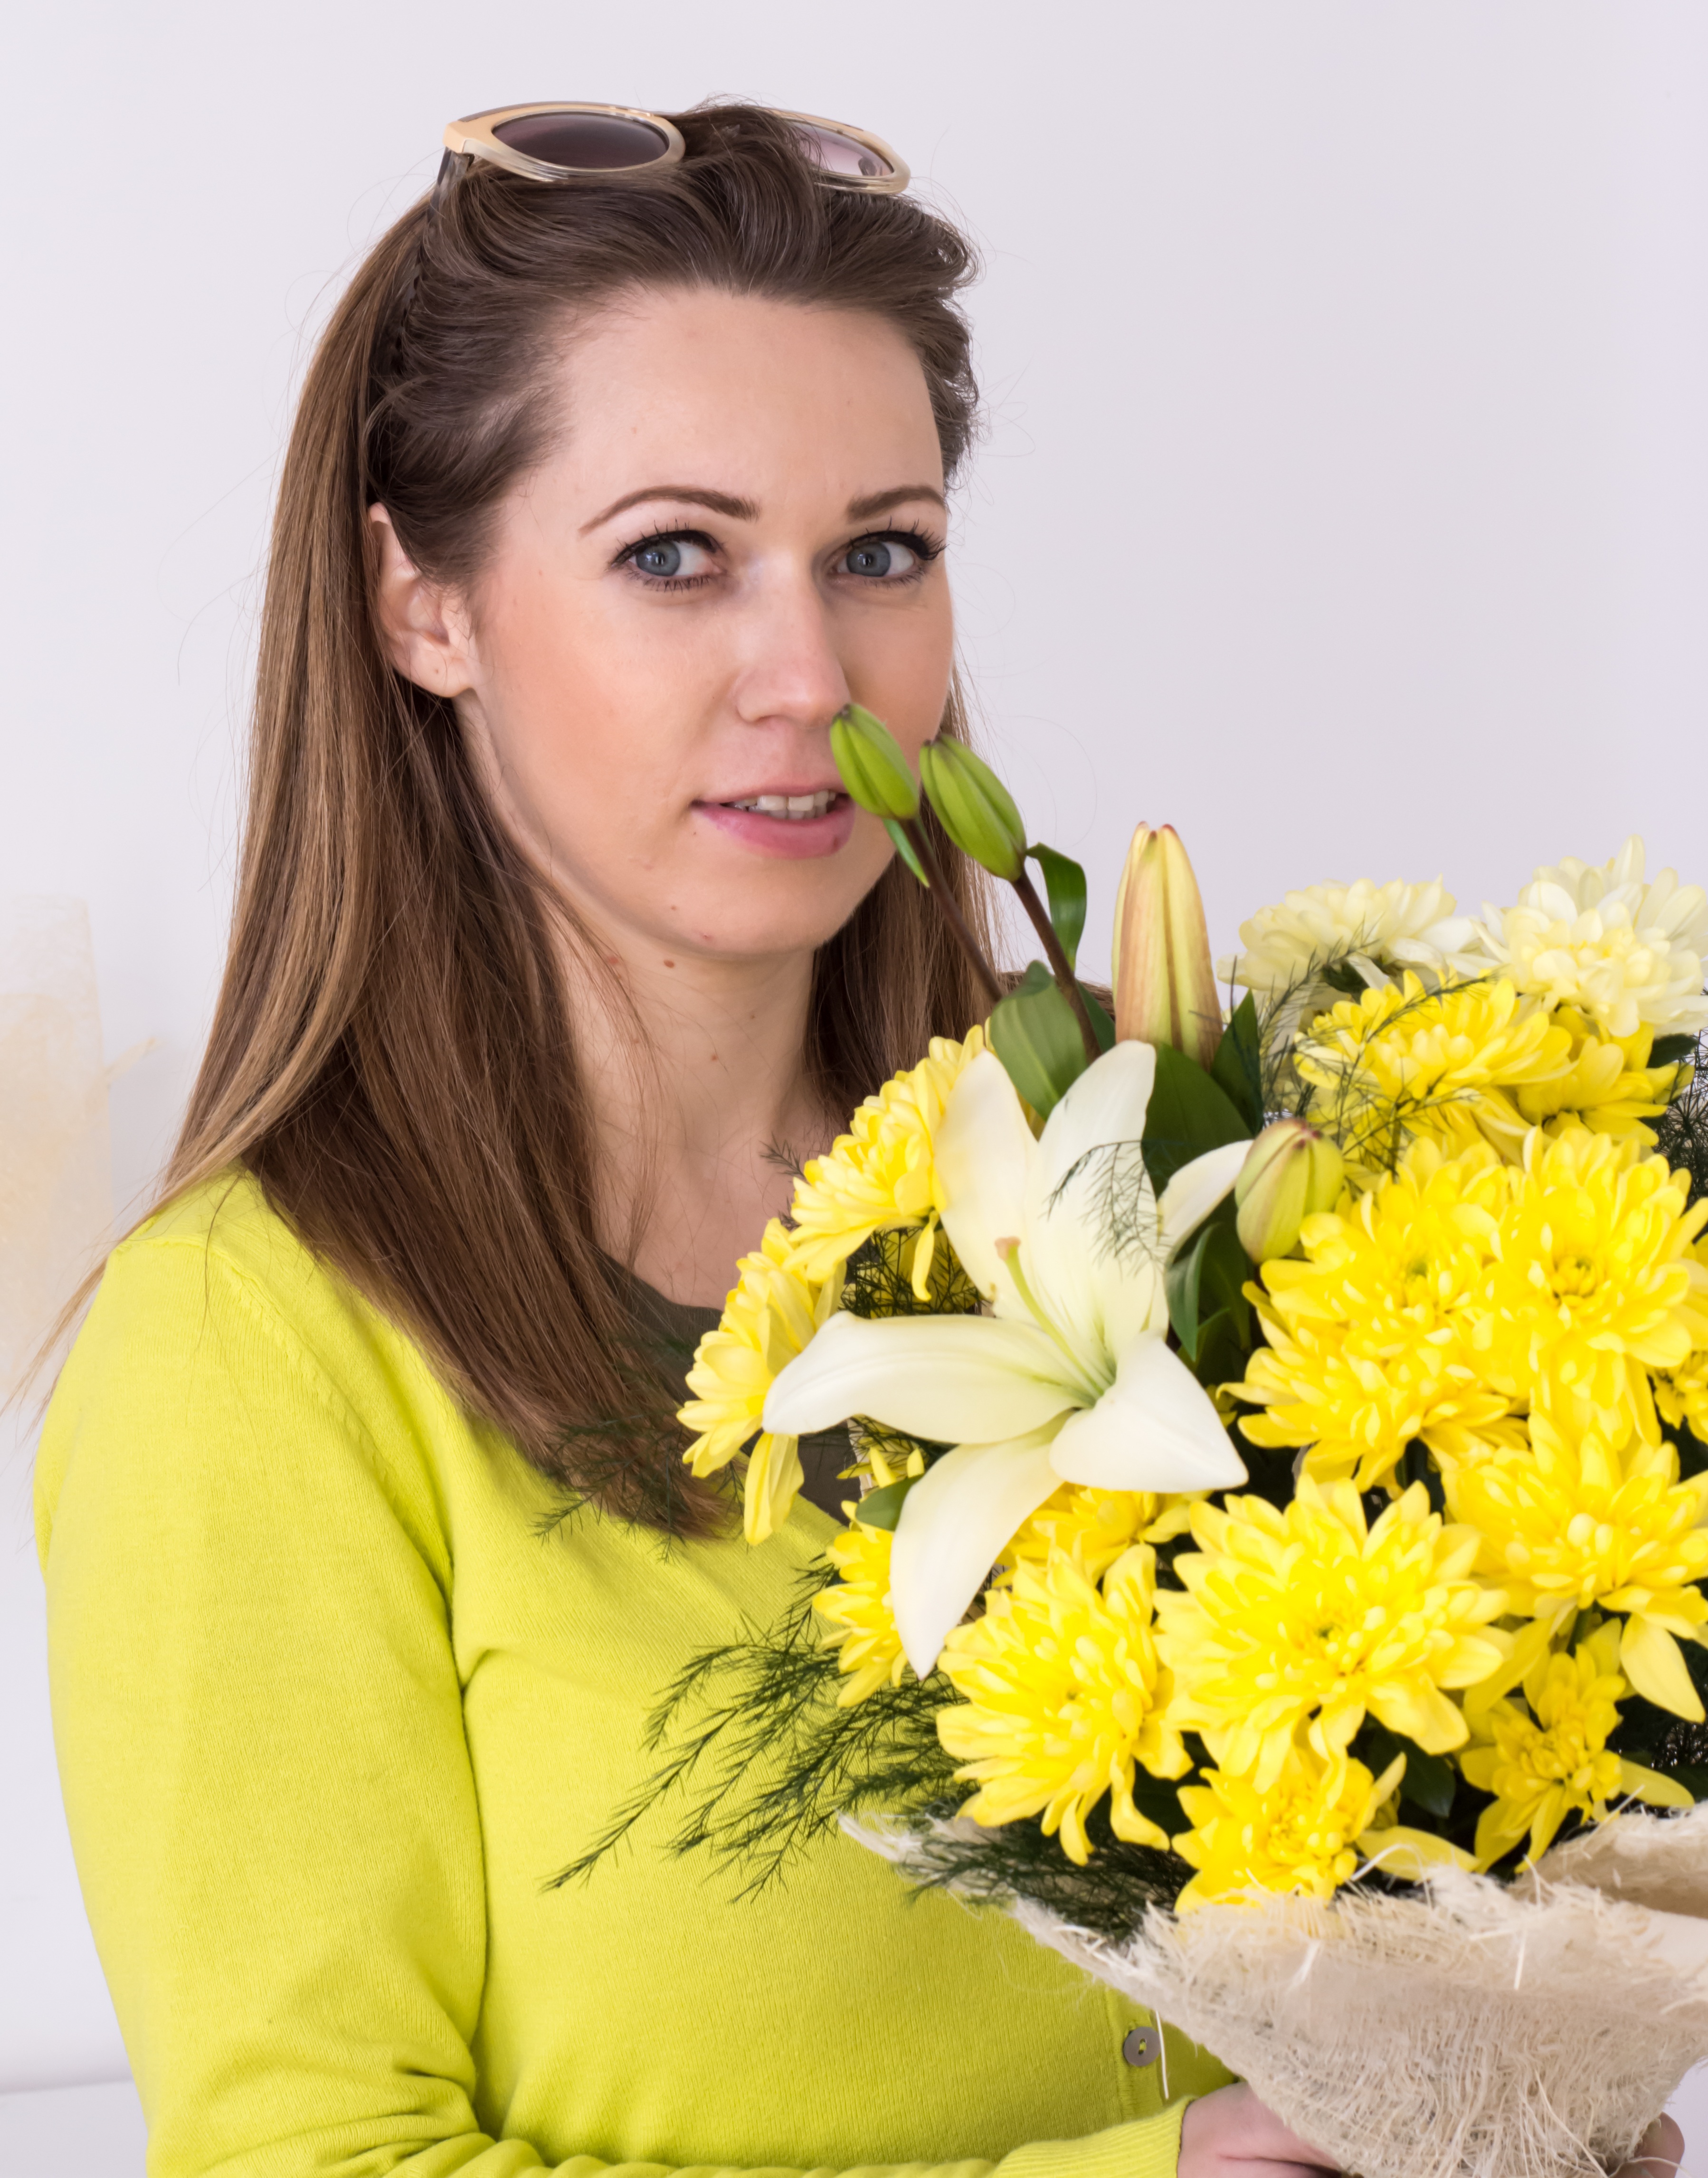
nature, person, people, plant, girl, woman, white, flower, cute, summer, female, bouquet, portrait, young, spring, yellow, garden, smiling, smile, flowers, cheerful, face, family, fun, happy, happiness, floristry, photo shoot, flower bouquet, floral design, flower arranging